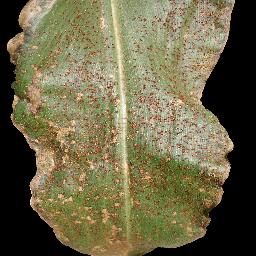
Label: Corn___Common_rust